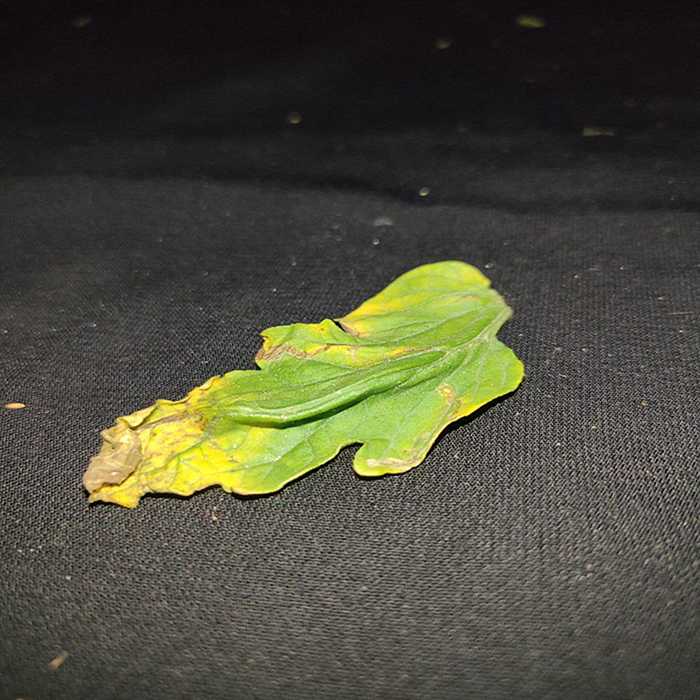
Plant: Tomato
Label: Tomato Bacterial spot